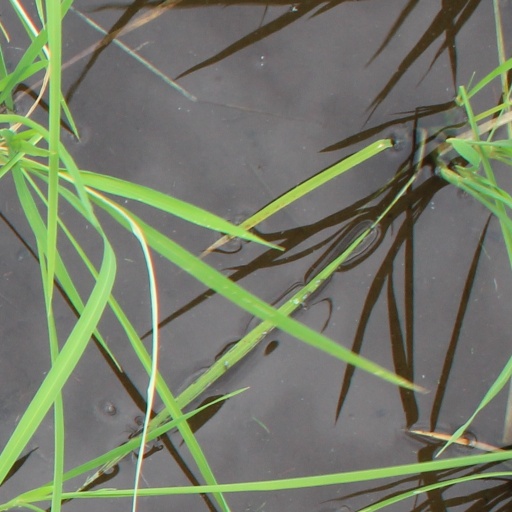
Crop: rice